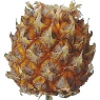
Label: pineapple_mini